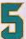
Number: 5